Ani Kyd

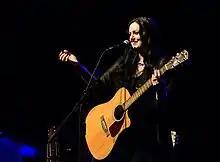
Ani Kyd in 2016

Ani Kyd (born September 15, 1969) is a Canadian, Vancouver-based musician, actor, and life coach.